Fred Phelps

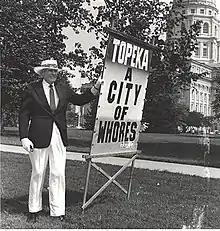
Phelps picketing outside the Kansas State Capitol

Beginning in the early 1990s, Phelps targeted numerous individuals and groups in the public eye for criticism by the Westboro Baptist Church.